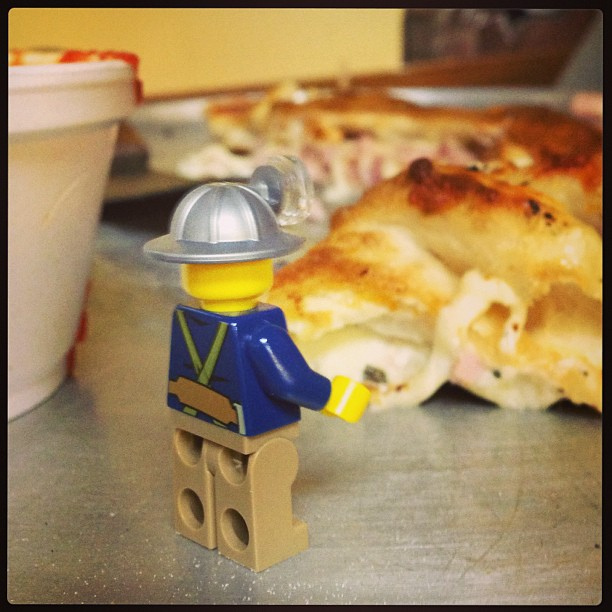
user: Given an image and a question. Answer the question in a short answer. Question: What kind of toy is shown in this picture? Short Answer:
assistant: lego